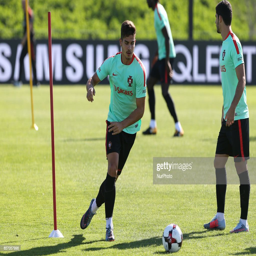
athlete in action during the session before the match .